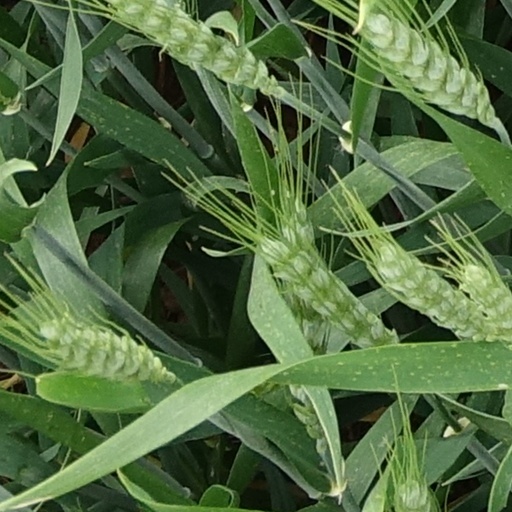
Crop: wheat